March 701

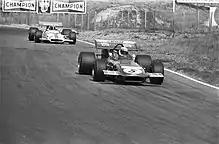
Jackie Stewart's Tyrrell Racing March 701 leads Pedro Rodríguez's BRM at the 1970 Dutch Grand Prix

Braking duties were performed by Girling disc brakes at each wheel. These were initially positioned within the car's wheel rims, but for the second race of the 1970 season, in Spain, March switched the works 701s' rear brakes to an inboard design, that Herd estimated reduced the car's unsprung mass by approximately 25%. All other 701s were converted to the same specification over the subsequent few weeks.